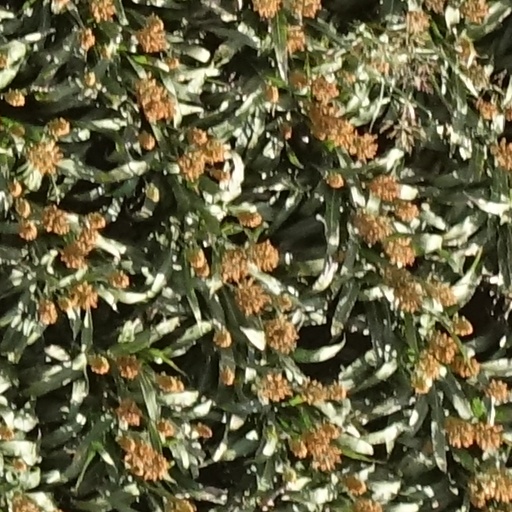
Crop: sorghum